Upper nobility

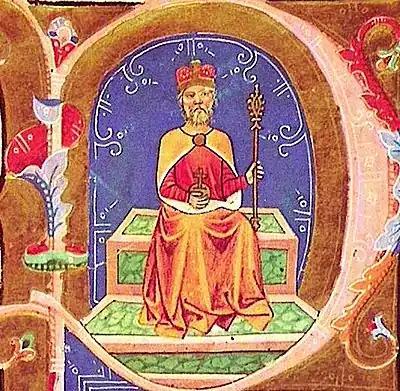
Grand Duke Géza (before 972-997)

The Byzantine emperor Constantine VII "Porphyrogennetos" recorded that